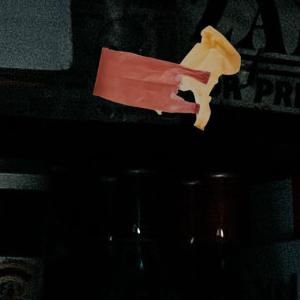
Label: plasticbags